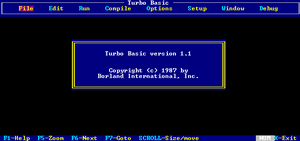
Turbo Basic est un environnement de développement intégré édité par Borland International, commercialisé en 1987. Il permettait de programmer en langage BASIC.